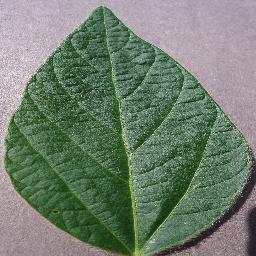
Label: Soybean___healthy